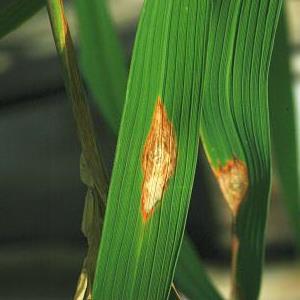
Disease: Blast